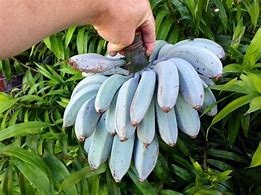
Label: banana